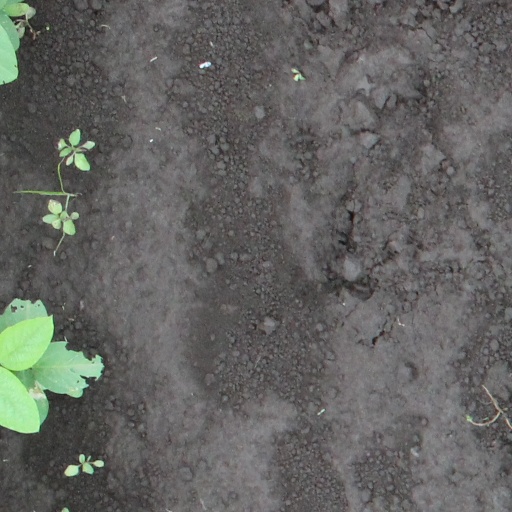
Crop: soybean